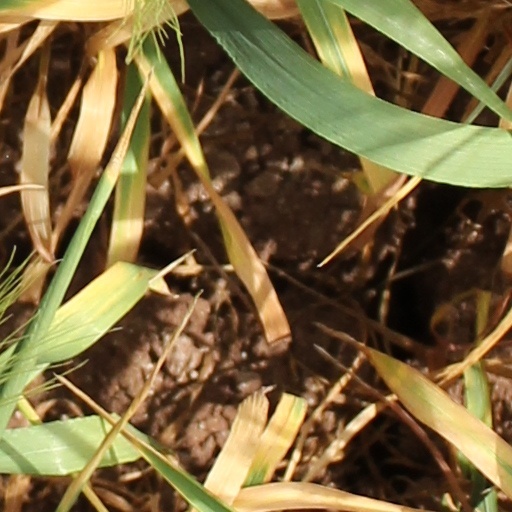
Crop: wheat